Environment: real
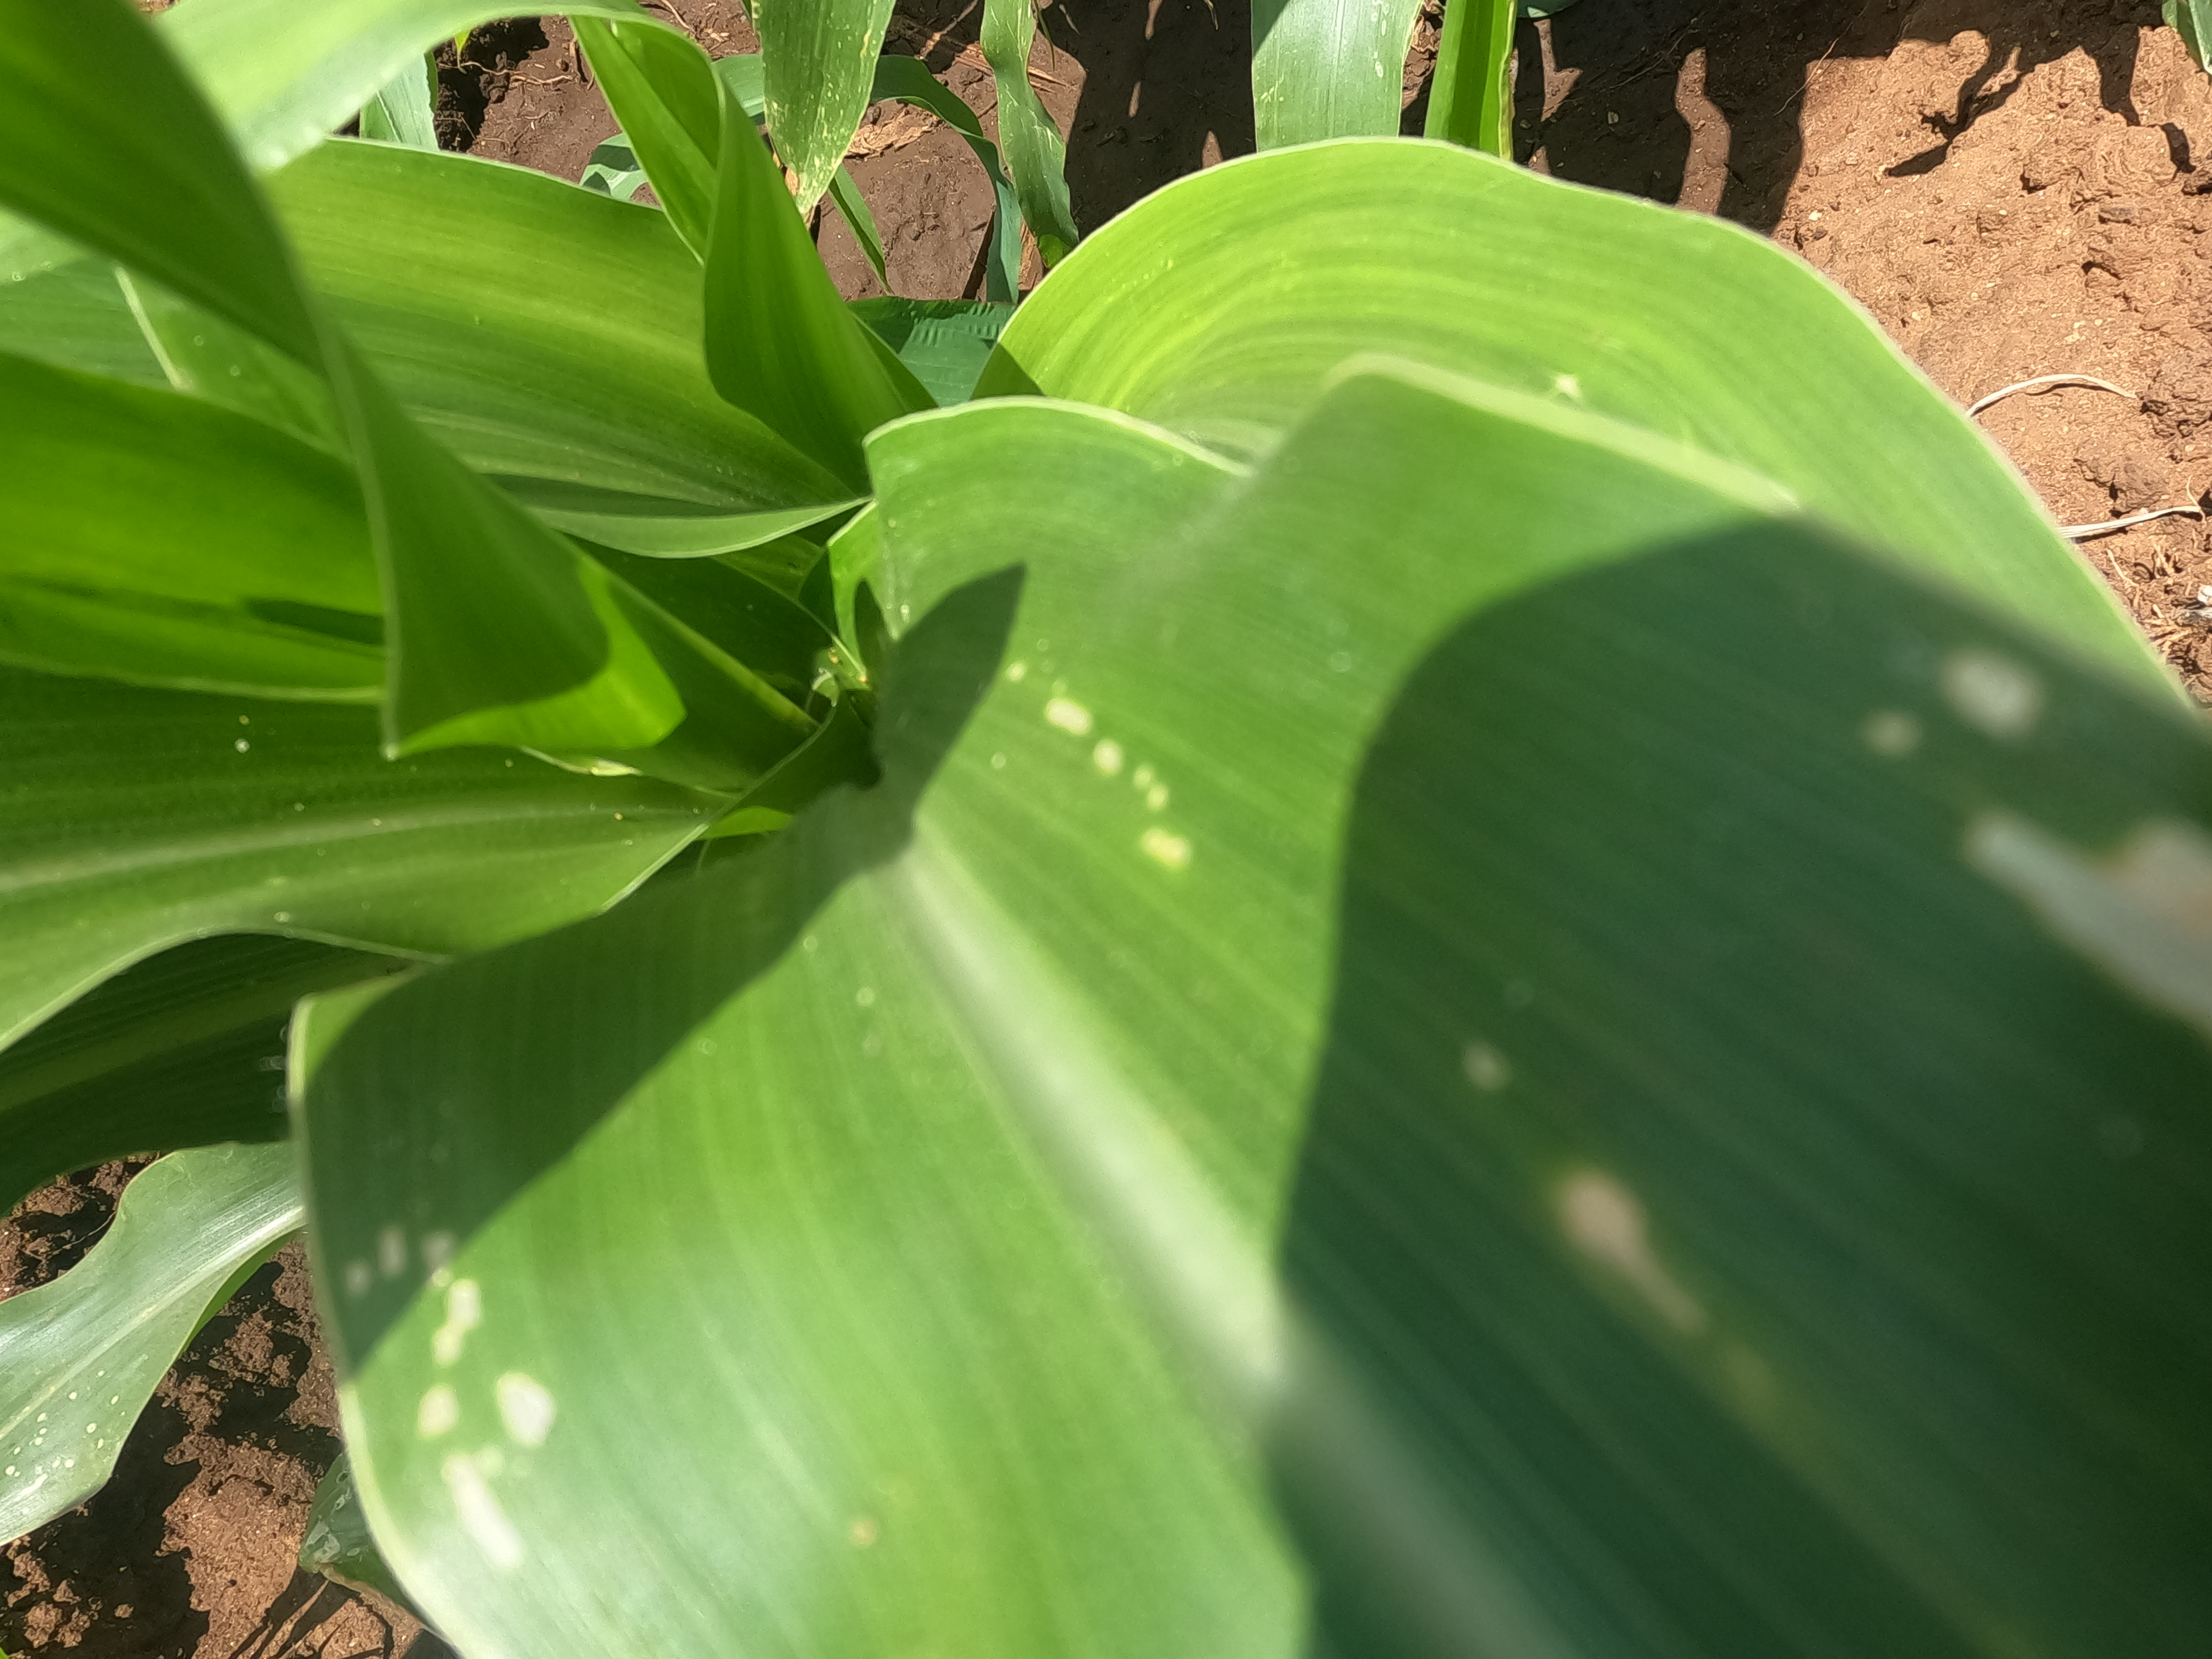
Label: fall_armyworm